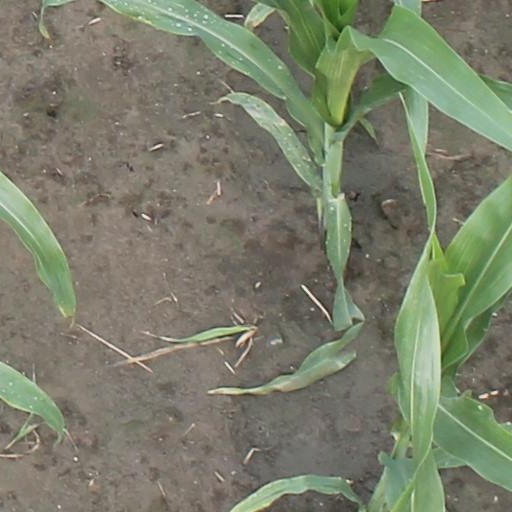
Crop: maize; corn